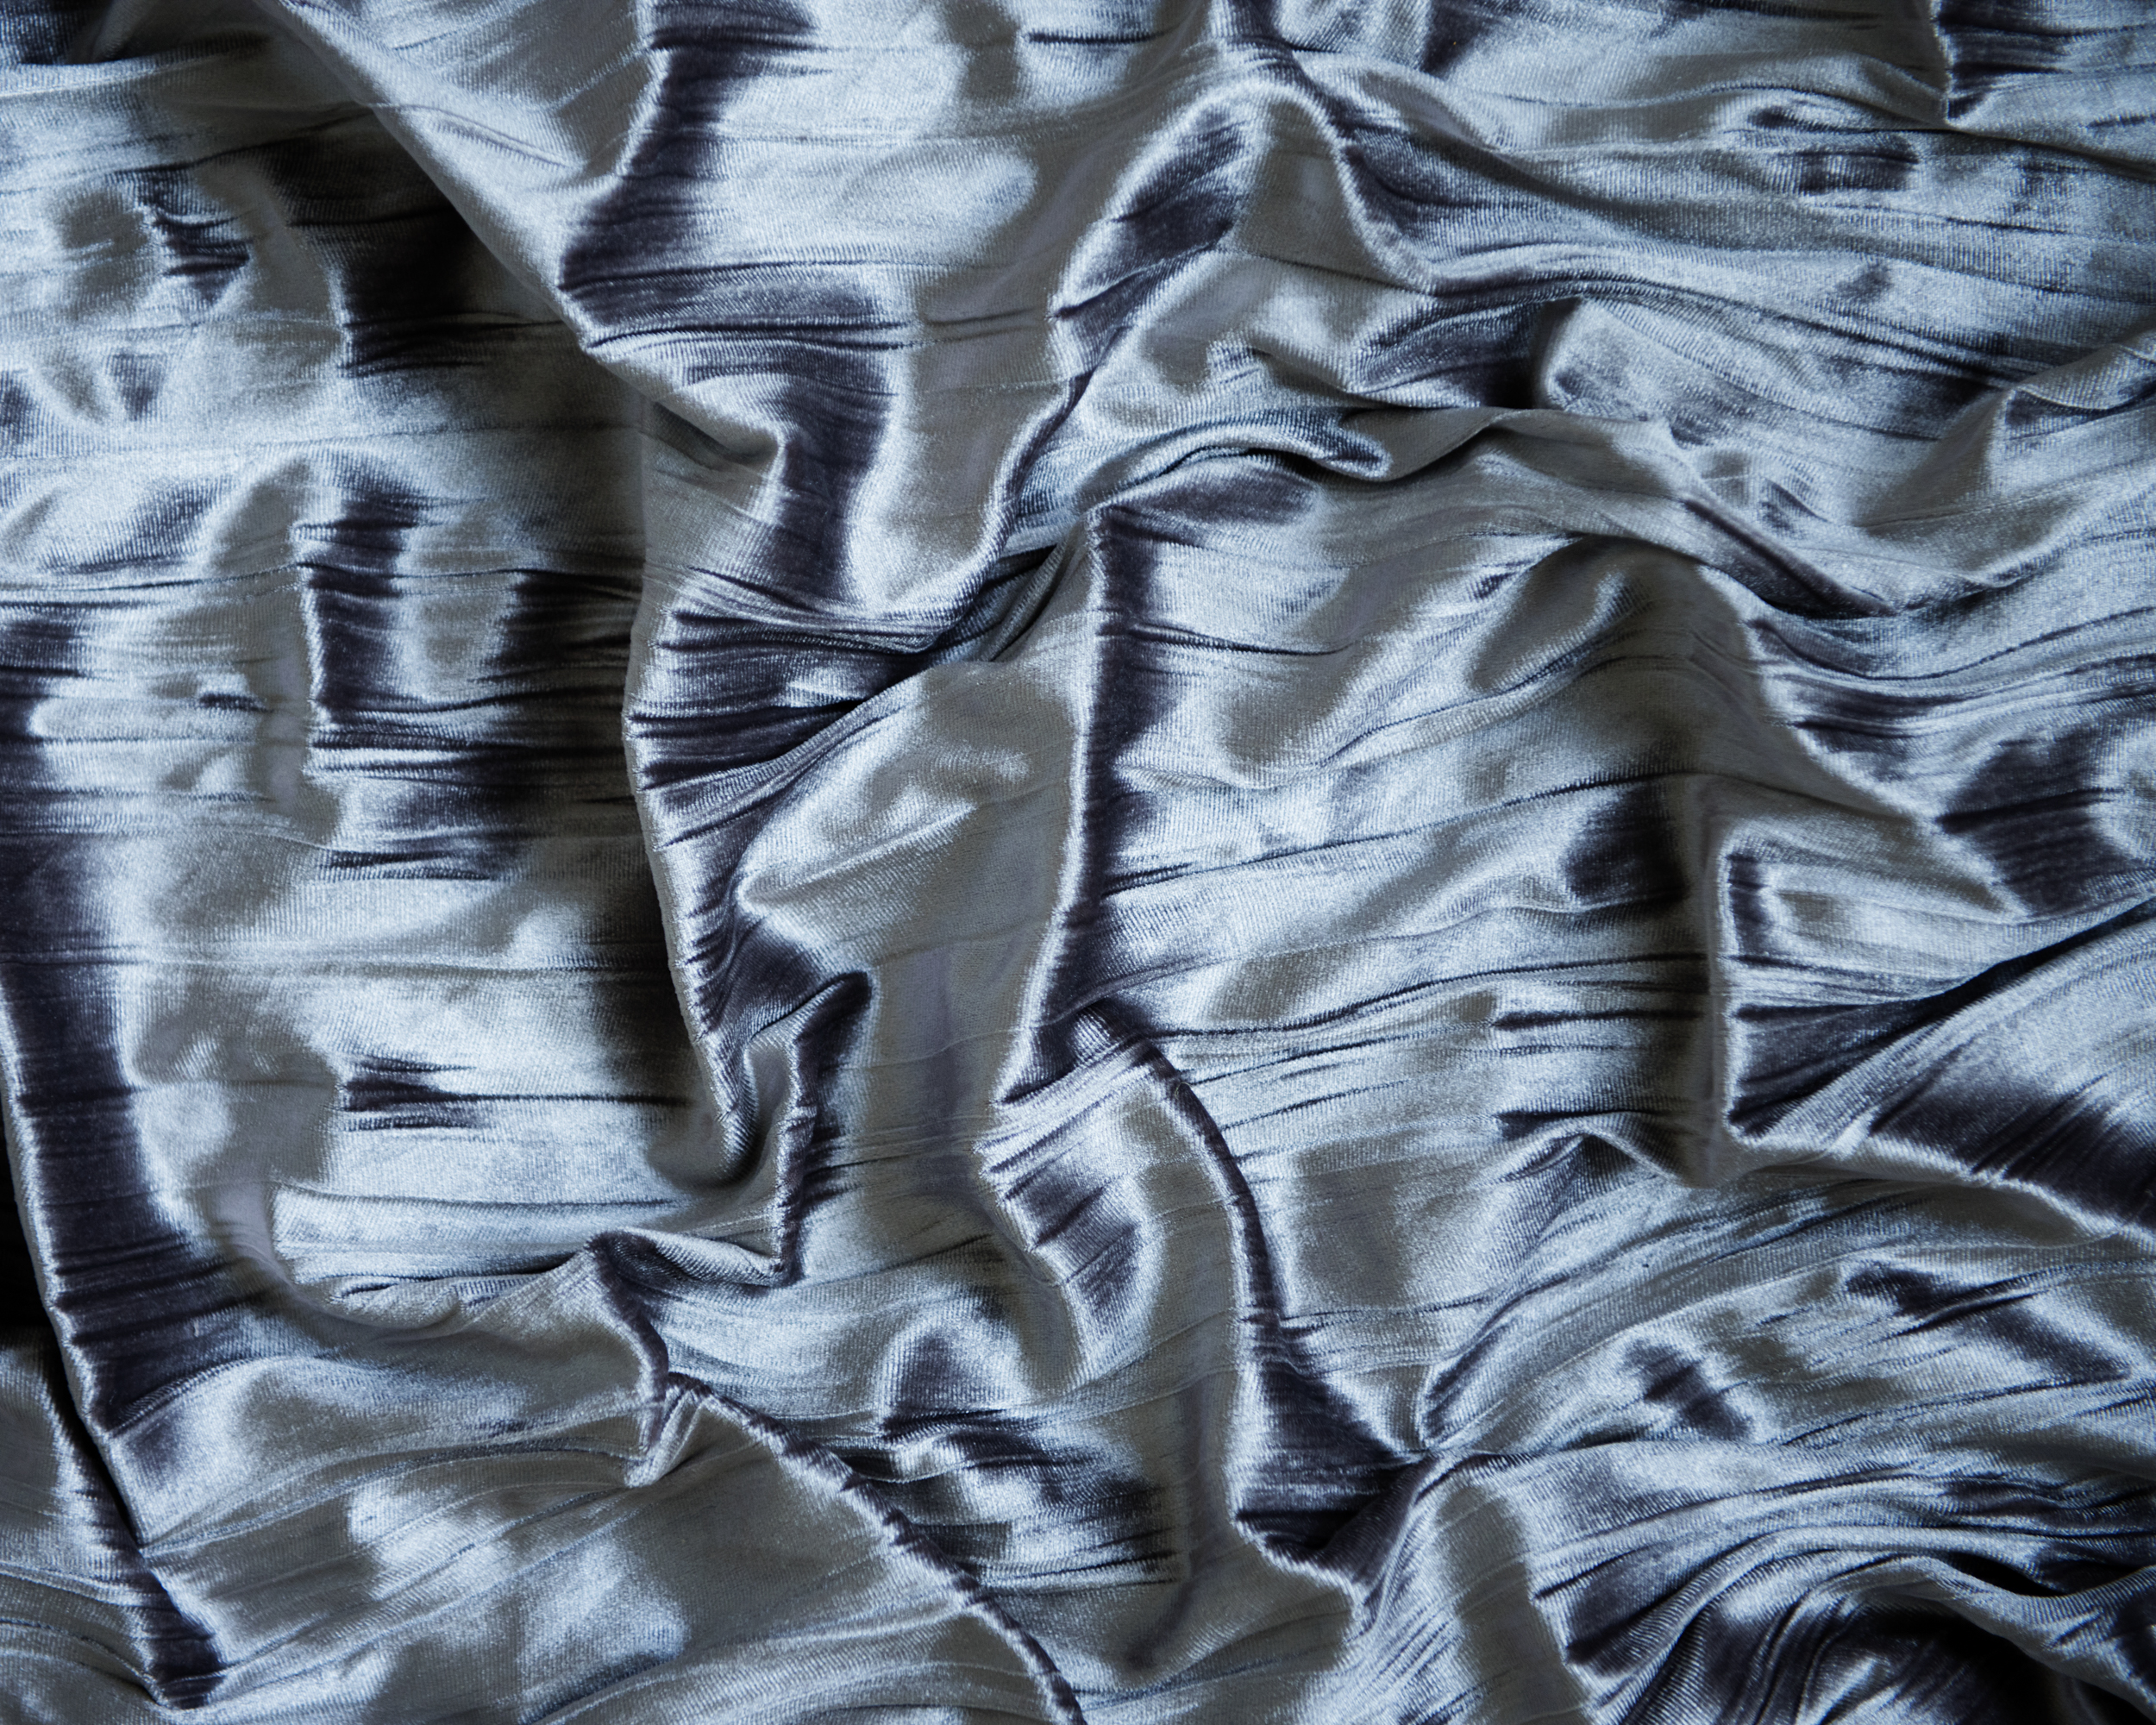
textile, pattern, tree, silk, art, black and white